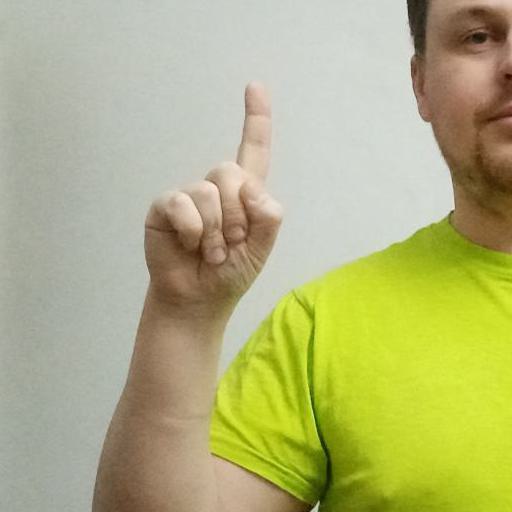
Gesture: one